Ryan Spiegel

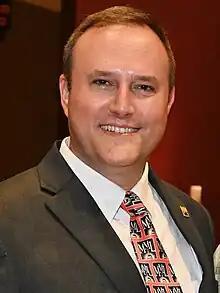
Spiegel in 2023

Ryan Scott Spiegel (born July 6, 1978) is an American politician and attorney who is a member of the Maryland House of Delegates from District 17 since 2023. He previously served as a member of the Gaithersburg, Maryland city council from 2007 to 2023.